8th Alpini Regiment

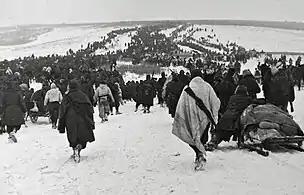
The Alpine Army Corps' retreat in Ukraine in January 1943

Consequently, the "Julia" division left Greece and was shipped back to Italy. In the night from 28 to 29 March 1942, the troop ship "Galilea", which carried the Alpini Battalion "Gemona" from Greece to Southern Italy, was torpedoed and sunk South off the island of Paxos in the Ionian Sea by the Royal Navy submarine HMS Proteus. Most of the battalion went down with the sinking ship: 21 of 23 officers, 18 of 27 non-commissioned officers and 612 of the battalion's 639 Alpini drowned. The battalion was quickly reformed and readied for the deployment to the Soviet Union.